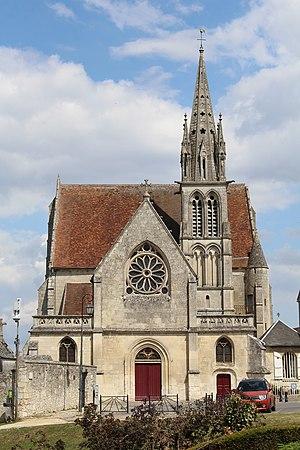
Église Saint-Denis, Crépy-en-Valois.
L'église Saint-Denis est une église catholique paroissiale située à Crépy-en-Valois, dans l'Oise, dans la région des Hauts-de-France. Elle remplace vraisemblablement la chapelle castrale du château de Gautier II de Vexin, qui remonte au début du XIᵉ siècle. La partie la plus ancienne de l'église actuelle est la nef romane, non voûtée, qui peut être datée du second quart du XIIᵉ siècle. Le transept, qui reflète la transition vers le style gothique, est à peine plus jeune, et possède quelques chapiteaux caractéristiques du milieu du XIIᵉ siècle. Sous le siège de Crépy en 1434, l'église subit des dégâts. Les bas-côtés sont reconstruits après le milieu du XVᵉ siècle, et une cérémonie de dédicace est célébrée en 1457. Beaucoup plus tard, entre 1544 et 1573, le chœur ancien est remplacé par un vaste ensemble de style gothique flamboyant, qui comporte trois vaisseaux parallèles voûtés à 13,50 m de hauteur, et une abside à cinq pans. L'église devient un édifice de dimensions considérables, mesurant 52 m de longueur pour 22,60 m de largeur, hors-œuvre.